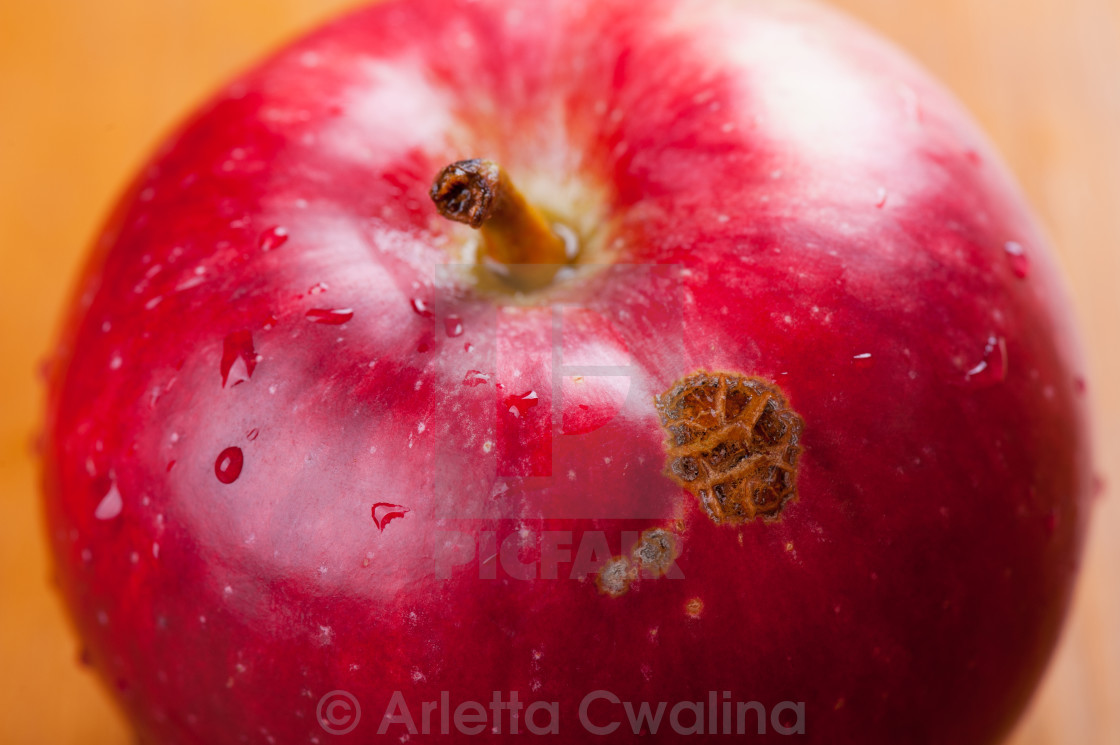
Plant: Apple
Disease: apple scab